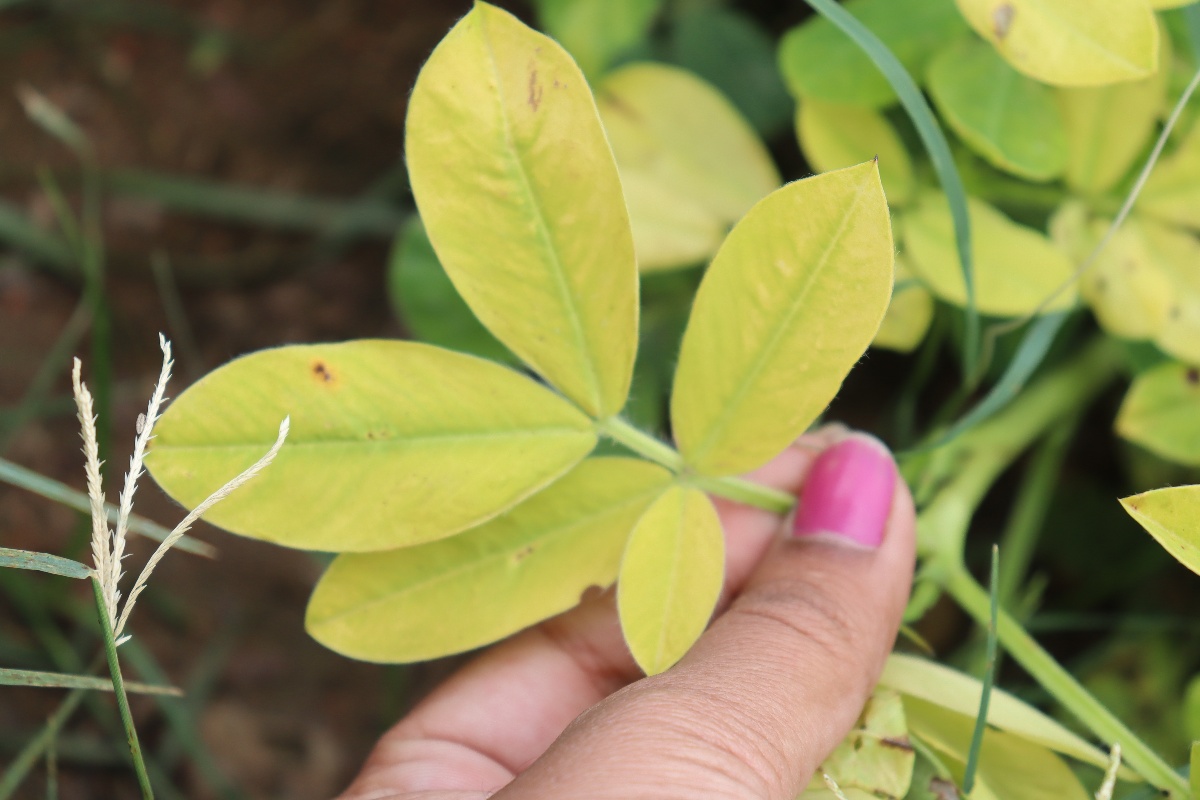
Label: nutrition deficiency